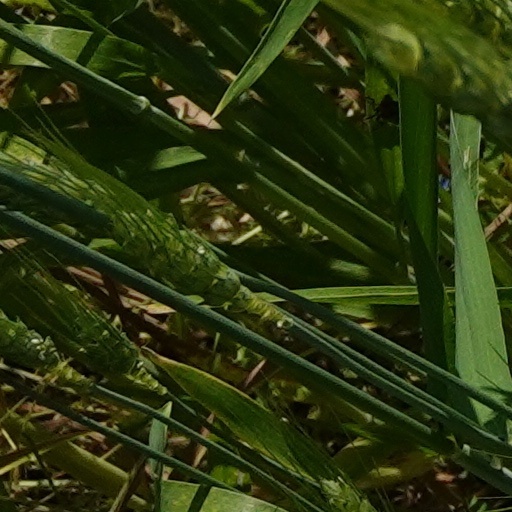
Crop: wheat